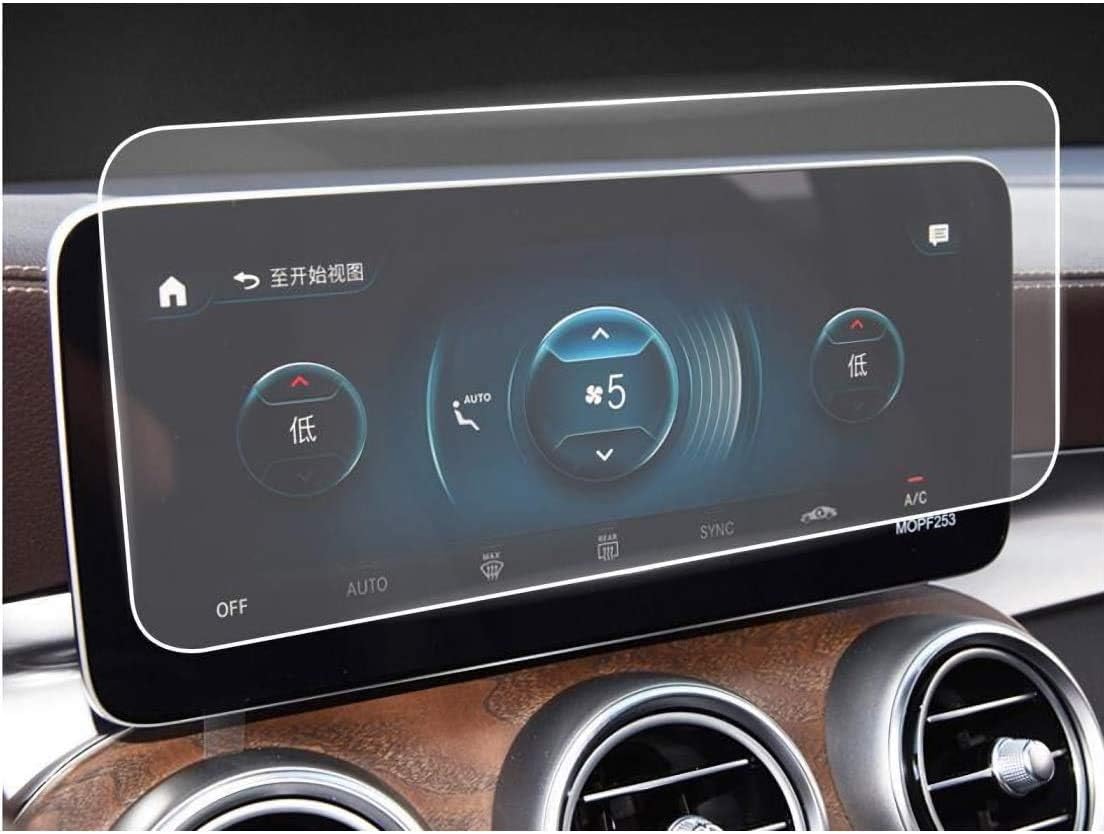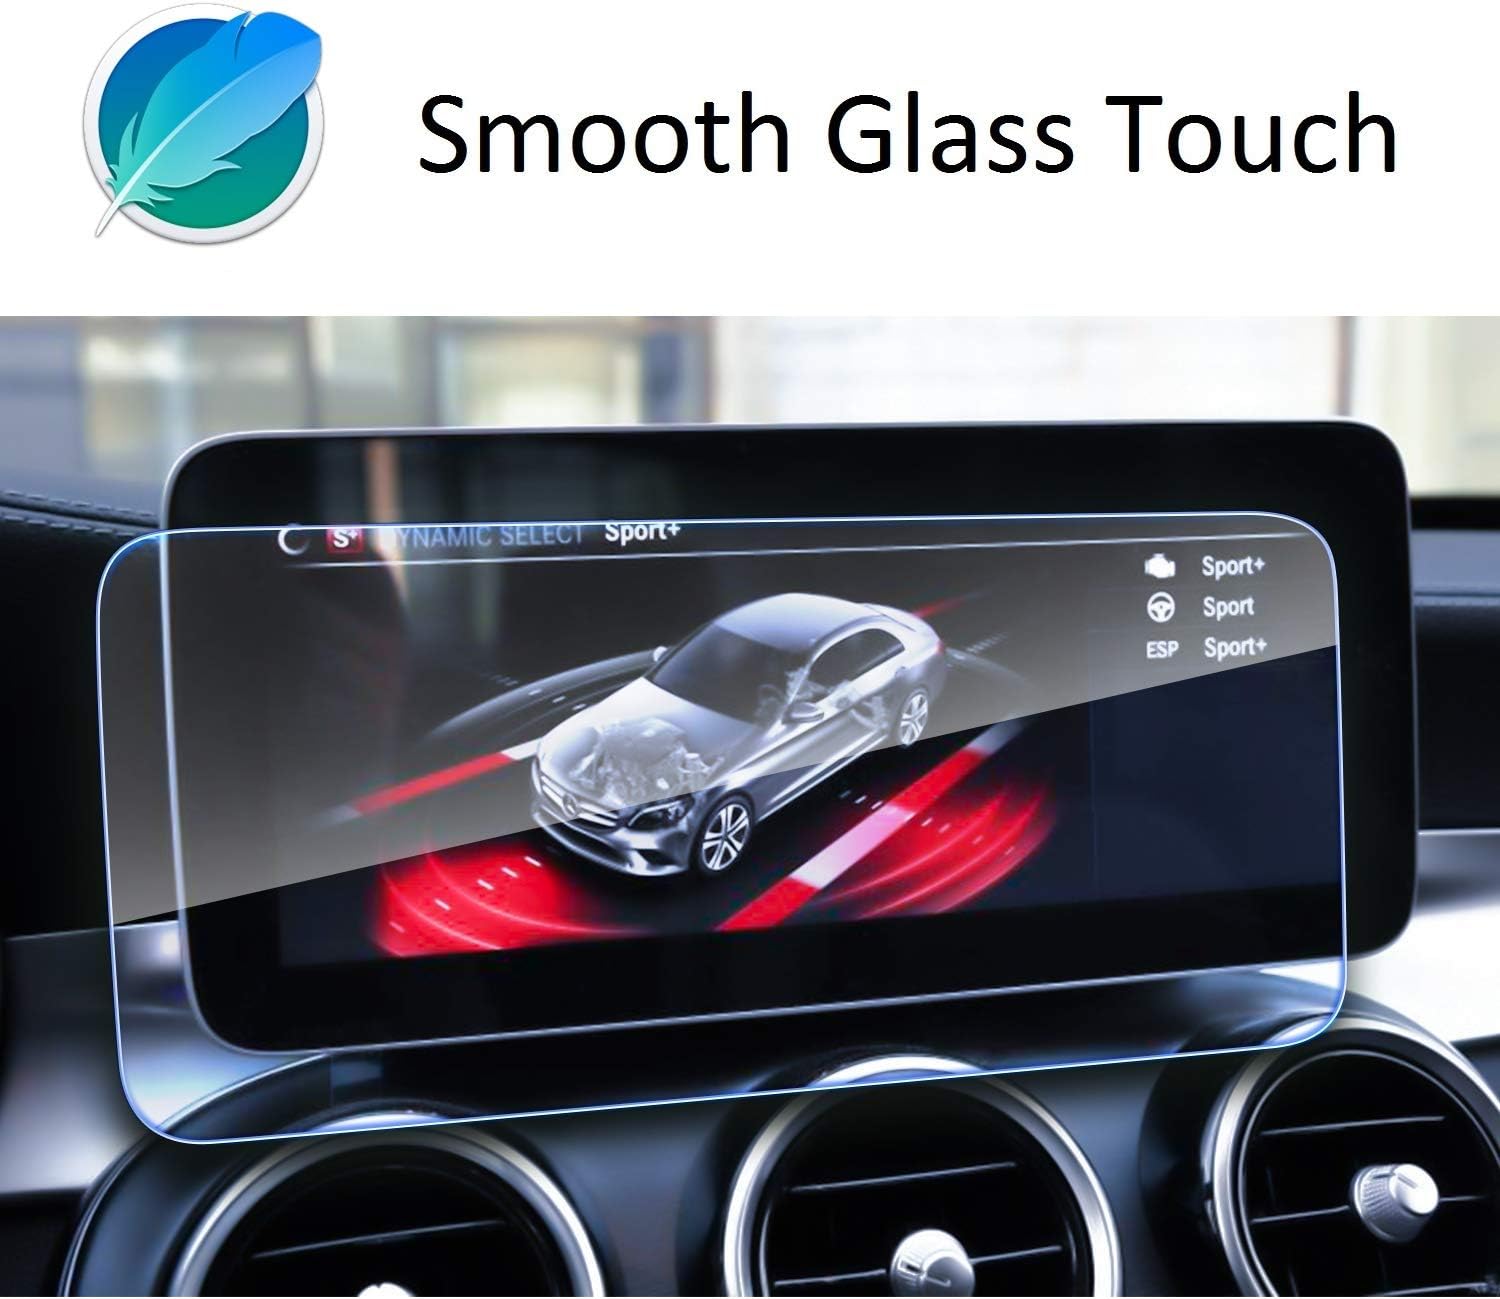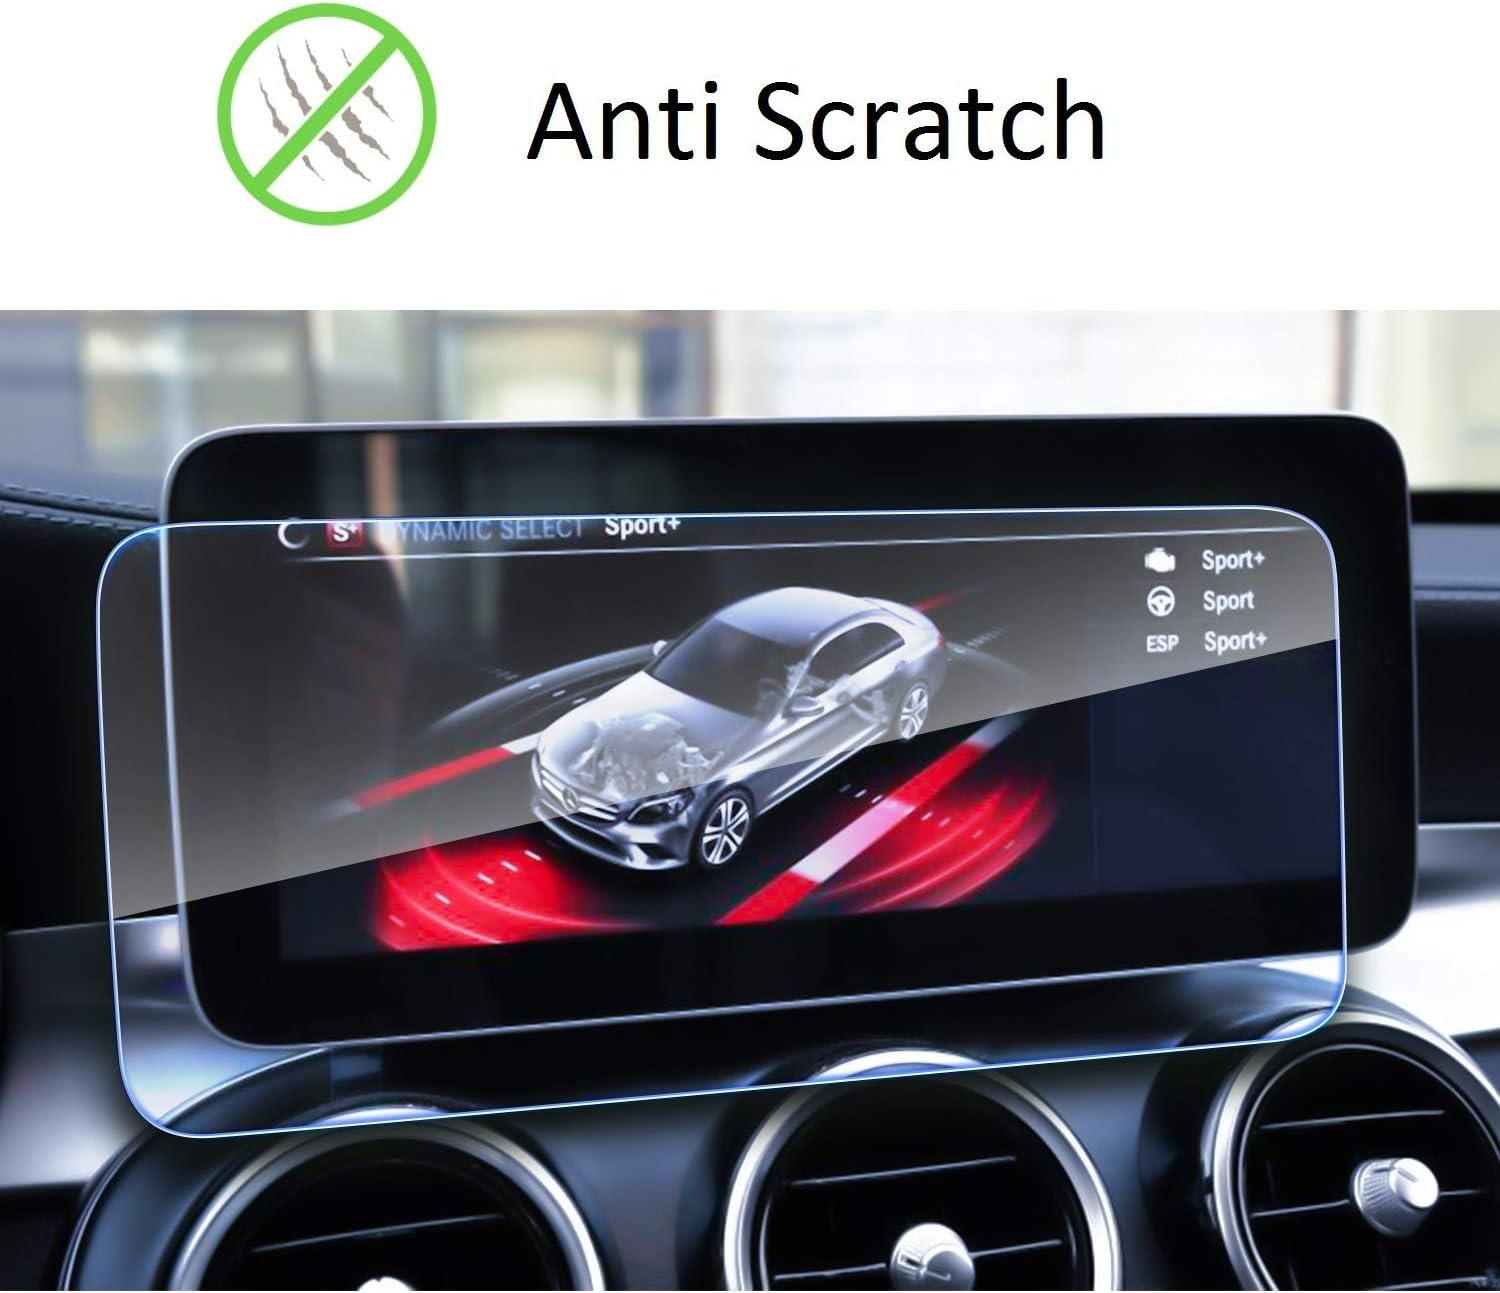
Screen Protector Compatible with 2019-2022 Mercedes Benz C/GLC 10.25inch Touch Screen,Flyingchan,Anti Glare Scratch,Shock-resistant, Navigation Protection Accessories Premium Tempered Glass (W205,V253
Category: Cell Phones & Accessories
Why your Mercedes need a tempered galss screen protector? The All-New 2019 2020 Mercedes benz C/GLC is truly the most luxurious car in its class,It owns a big touch screen.Our Flyingchan tempered glass screen protector can protect the screen like this: 1:Anti-scratch,Shock-resistant,some hard stuff on the car just like key,pen,tools or the other will scratch the screen,Especially when you use a towel to clean the screen,it will be scratched, it will provides a layer of protection after the screen protector is attached,it is hard to scratching,and it reinforce the actual screen 2:HD-Transparency,100% light transmission, paste it make your Dodge ram 12Inch screen looks great like nothing was sitting on top of it 3:0.33mm Thickness,Ultra-thin product attributes make touch control more sensitive Flyingchan Tempered Glass Screen Protector Installation Tip: Step1: Please keep the Monitor screen clean.Open the patch Installation/Cleaning Kit Pack.Clean the screen with wet wipes firstly,then clean the screen with Dry wipes.Before making the step 2,Please keep the screen clean,no remaining dust,water or other impurities,This is the most important step Step 2: Peel of the protective(Black Tag)mask before application the tempered glass.Make sure put it in alignment,hold your hands gently on both sides,please do not touch the adhere surface starting this application from the top to bottom will be easier Step 3: Gently and carefully adhere the tempered glass on the screen completely from the top to bottom air bubbles can be piled out from the closest edge Package include: 1. Tempered glass Screen Protector X1 2. Screen protector accessoriesX1
Features: Fits for 2019 2020 Mercedes Benz C GLC 10.25Inch Screen | Scratch resistant; Shock-resistant; anti-oil,0.33 thickness, | Premium grade tempered glass (9H hardness surface) with HD transparency | Excellent Accesories:Bubble-free installation, only take seconds; No residue when removed | 2 year guarantee:If the Item you received was damaged or Problems occur during use,Pls feel free to contact us,we will provide free exchanage